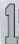
Number: 1